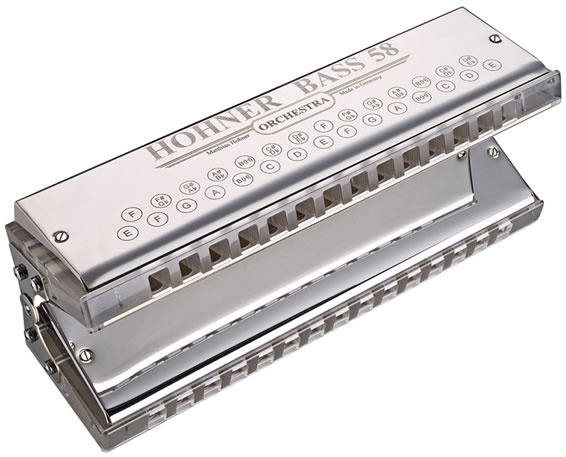
ORCHESTRA BASS HARMONICA 58 REEDS ACRYLIC GLASS
PRODUCT DESCRIPTION Hohner Bass 58 Harmonica, Orchestral Series 15-M965 This Hohner bass harmonica model is the smaller version of the 78 Bass model. It was developed in close cooperation with leading international players to create a high end professional instrument, combining unprecedented performance and ease of playability with the finest Hohner quality – a milestone in HOHNER‘s legendary series of orchestral harmonicas. Features • 58 reeds; 29 holes; chromatic tuning; blow notes only. • Optimized channel openings ensure great reed response even at low volumes. • 2mm thick brass reed plates. • Chrome cover plates. • Mouthpiece integrated into comb construction for maximum airtightness and volume. • Complete stability in all climate zones thanks to its modern acrylic plastic body. Comb: acrylic glass (plastic), transparent, colour. • Entirely assembled with screws for easy maintenance. • note range: E2 – E4 (E –e’) • Outfit comes with zip-up case & shoulder strap • Length 21.3cm • Made in Germany
Brand: Hohner
Category: Arts & Entertainment > Hobbies & Creative Arts > Musical Instruments > Woodwinds > Harmonicas > Bass Harmonicas